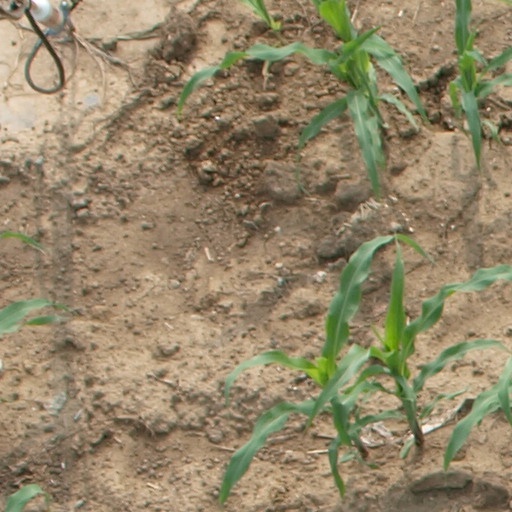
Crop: maize; corn